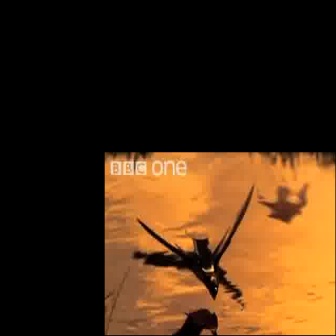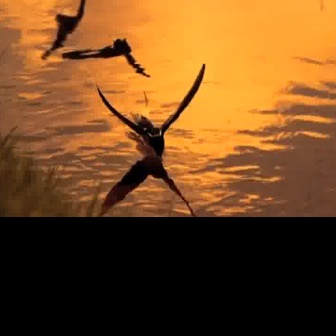
  Please identify the target specified by the bounding box [136,183,255,302] in the first image and locate it in the second image. Return the coordinates in [x_min,y_min,x_max,y_max] format.
Answer: [94,61,204,170]